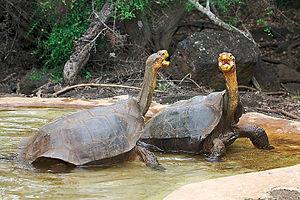
Chelonoidis hoodensis est une espèce de tortues de la famille des Testudinidae.